Shand's Emporium

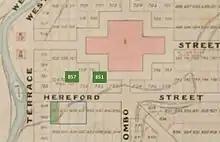
John Shand's town sections on Hereford Street, near Cathedral Square

Shand's Emporium, previously known as Gee's, is a historic building in the central city of Christchurch, New Zealand. One of the oldest commercial buildings to remain from the time Christchurch was founded, it was relocated in June 2015 from its original location in Hereford Street to Manchester Street, where it is placed adjacent to another heritage building, The Octagon.